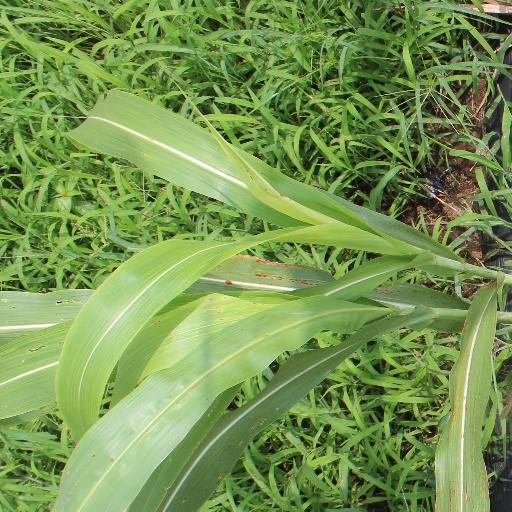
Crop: sorghum